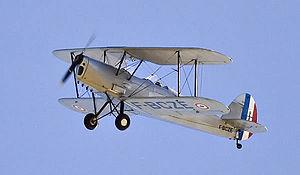
La Base Ecole 708 « Commandant Mézergues » est une ancienne base de l'Armée de l'air française, installée à Meknès, dissoute en 1961. Elle hébergeait l'école de chasse « Christian Martell » depuis 1947.
Le Stampe SV-4 est un biplan d'entraînement de voltige aérienne. Conçu par l'ingénieur belge Jean Stampe, associé à Maurice Vertongen, et construit initialement par leur entreprise Stampe et Vertongen à partir de 1937, il a été largement diffusé après la Seconde Guerre mondiale.